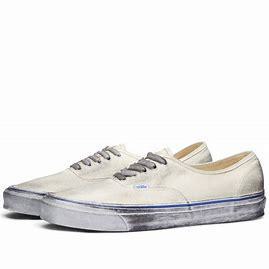
Brand: Vans
Model: UA OG Authentic LX